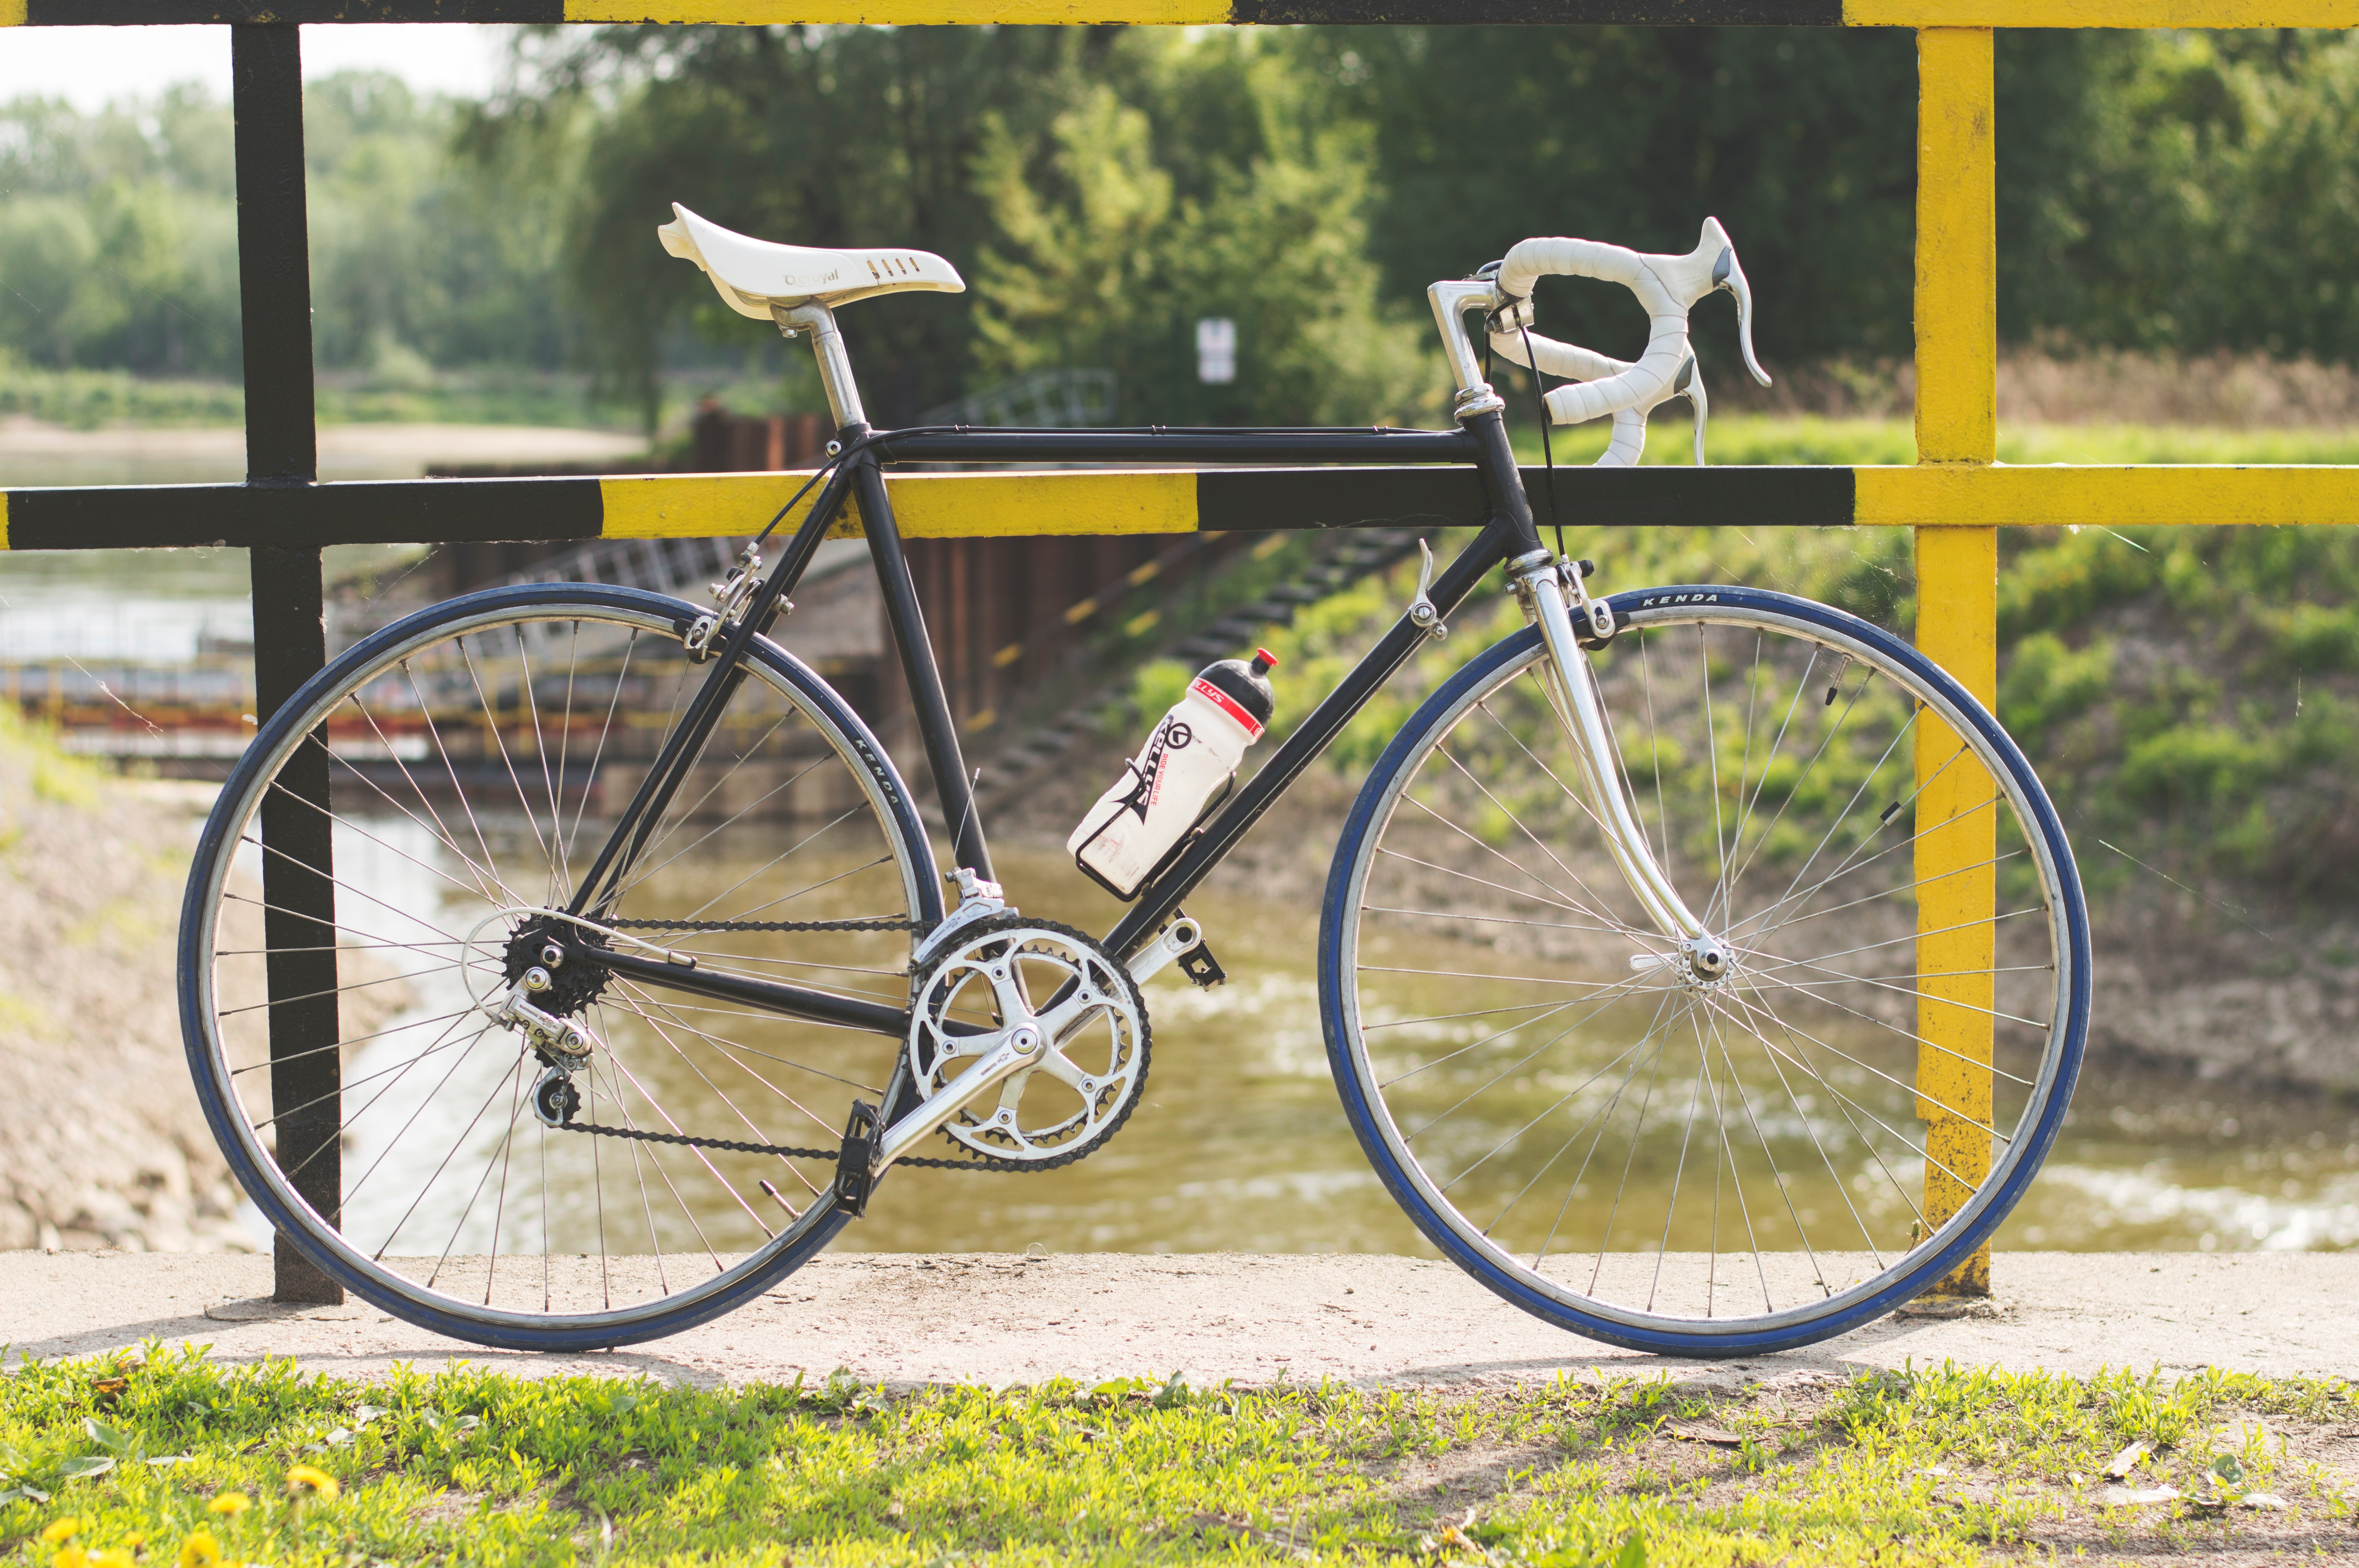
land vehicle, bicycle, bicycle wheel, bicycle frame, bicycle part, vehicle, bicycle tire, bicycle handlebar, road bicycle, bicycle accessory, bicycle saddle, hybrid bicycle, bicycles equipment and supplies, bicycle drivetrain part, spoke, Bicycle stem, bicycle fork, racing bicycle, cyclo cross bicycle, cycle sport, Bicycle seatpost, sports equipment, wheel, bicycle pedal, rim, Hub gear, groupset, crankset, cycling, mountain bike, recreation, road cycling, cross country cycling, road, endurance sports, metal